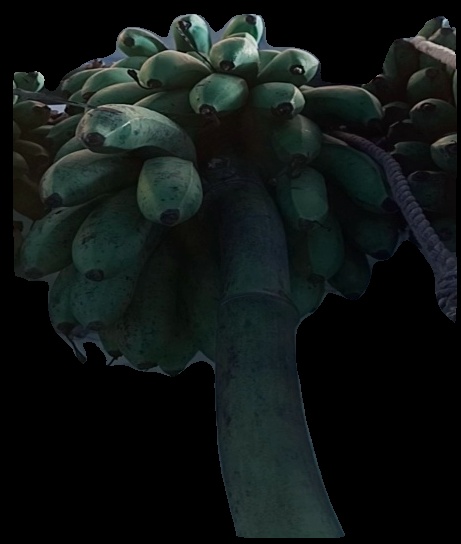
Variety: rasbale
Grade: grade2